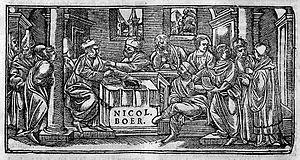
Nicolas de Bohier, Nicolas Bohier ou Nicolaus Boherius, était un juriste, jurisconsulte, avocat au Parlement de Bourges, bailli de l'archevêque de la même ville, conseiller au Grand Conseil et Président au Parlement de Bordeaux.
Le Parlement de Bordeaux est une cour de justice, fondée en 1451 par le roi de France Charles VII, suspendue entre 1453 et 1462 et rétablie par Louis XI le 10 juin 1462. Le Parlement de Bordeaux fut établi en tant que troisième cour derrière Paris et Toulouse mais au même rang que Grenoble, jusqu'en 1790 ; il siégeait au Palais de l'Ombrière.